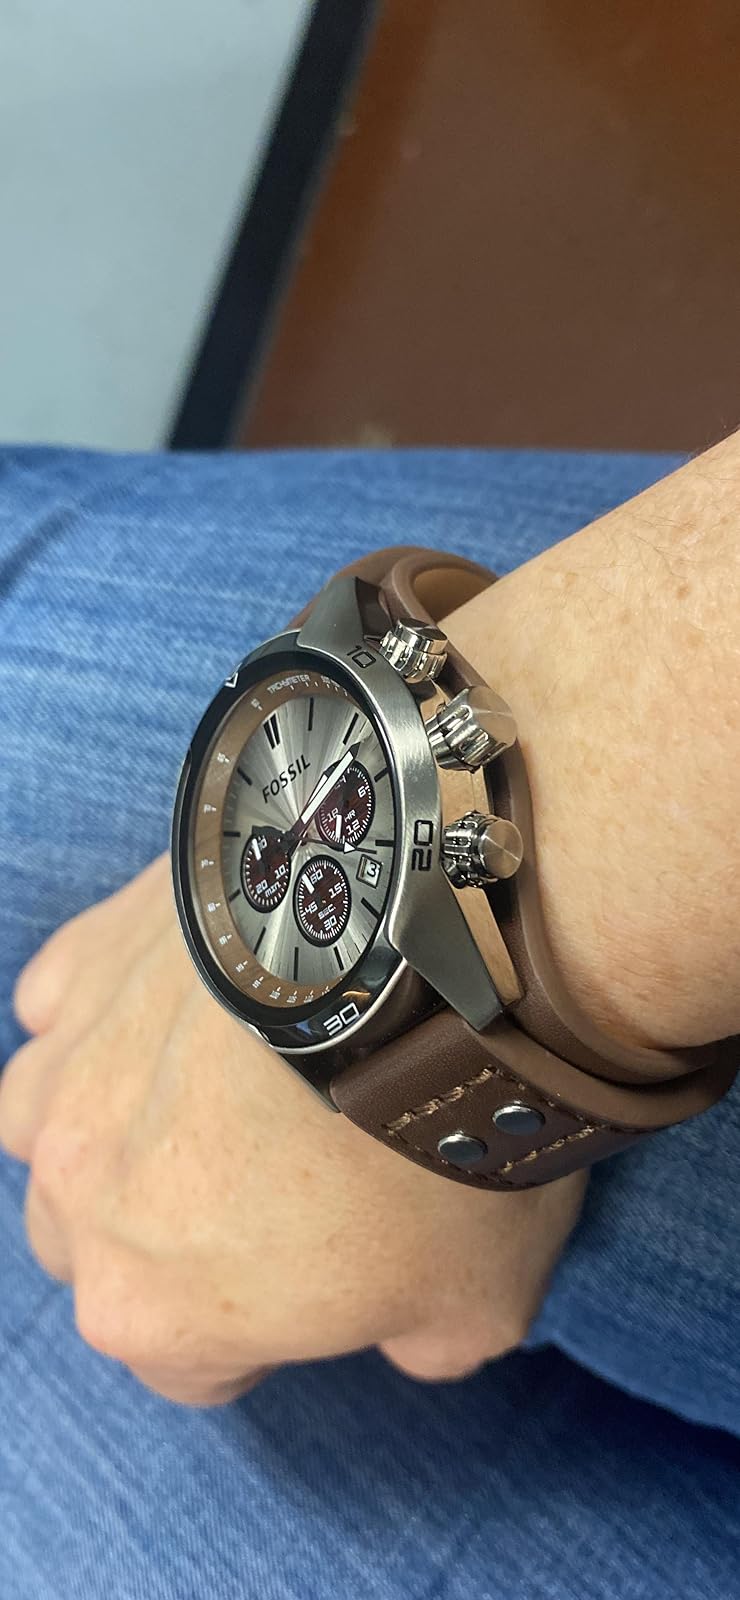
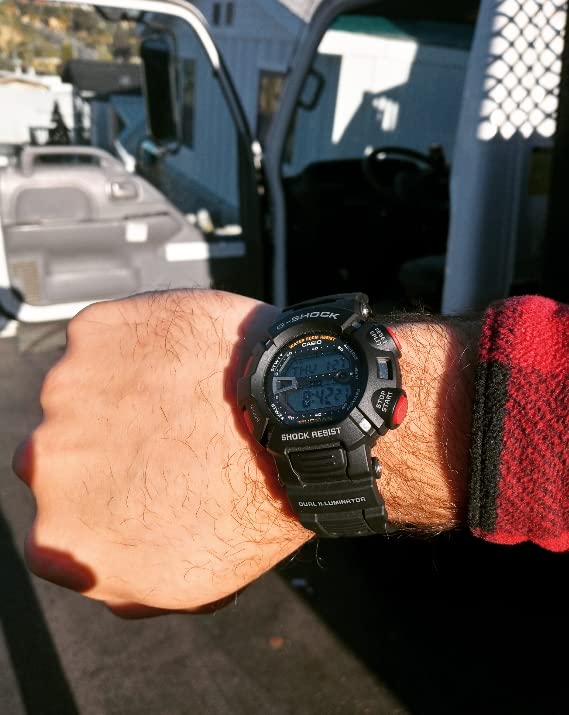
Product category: accessories_watch
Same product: no